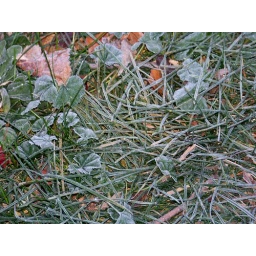
This is a picture of the first frost around my house on the grass and plants in the yard.